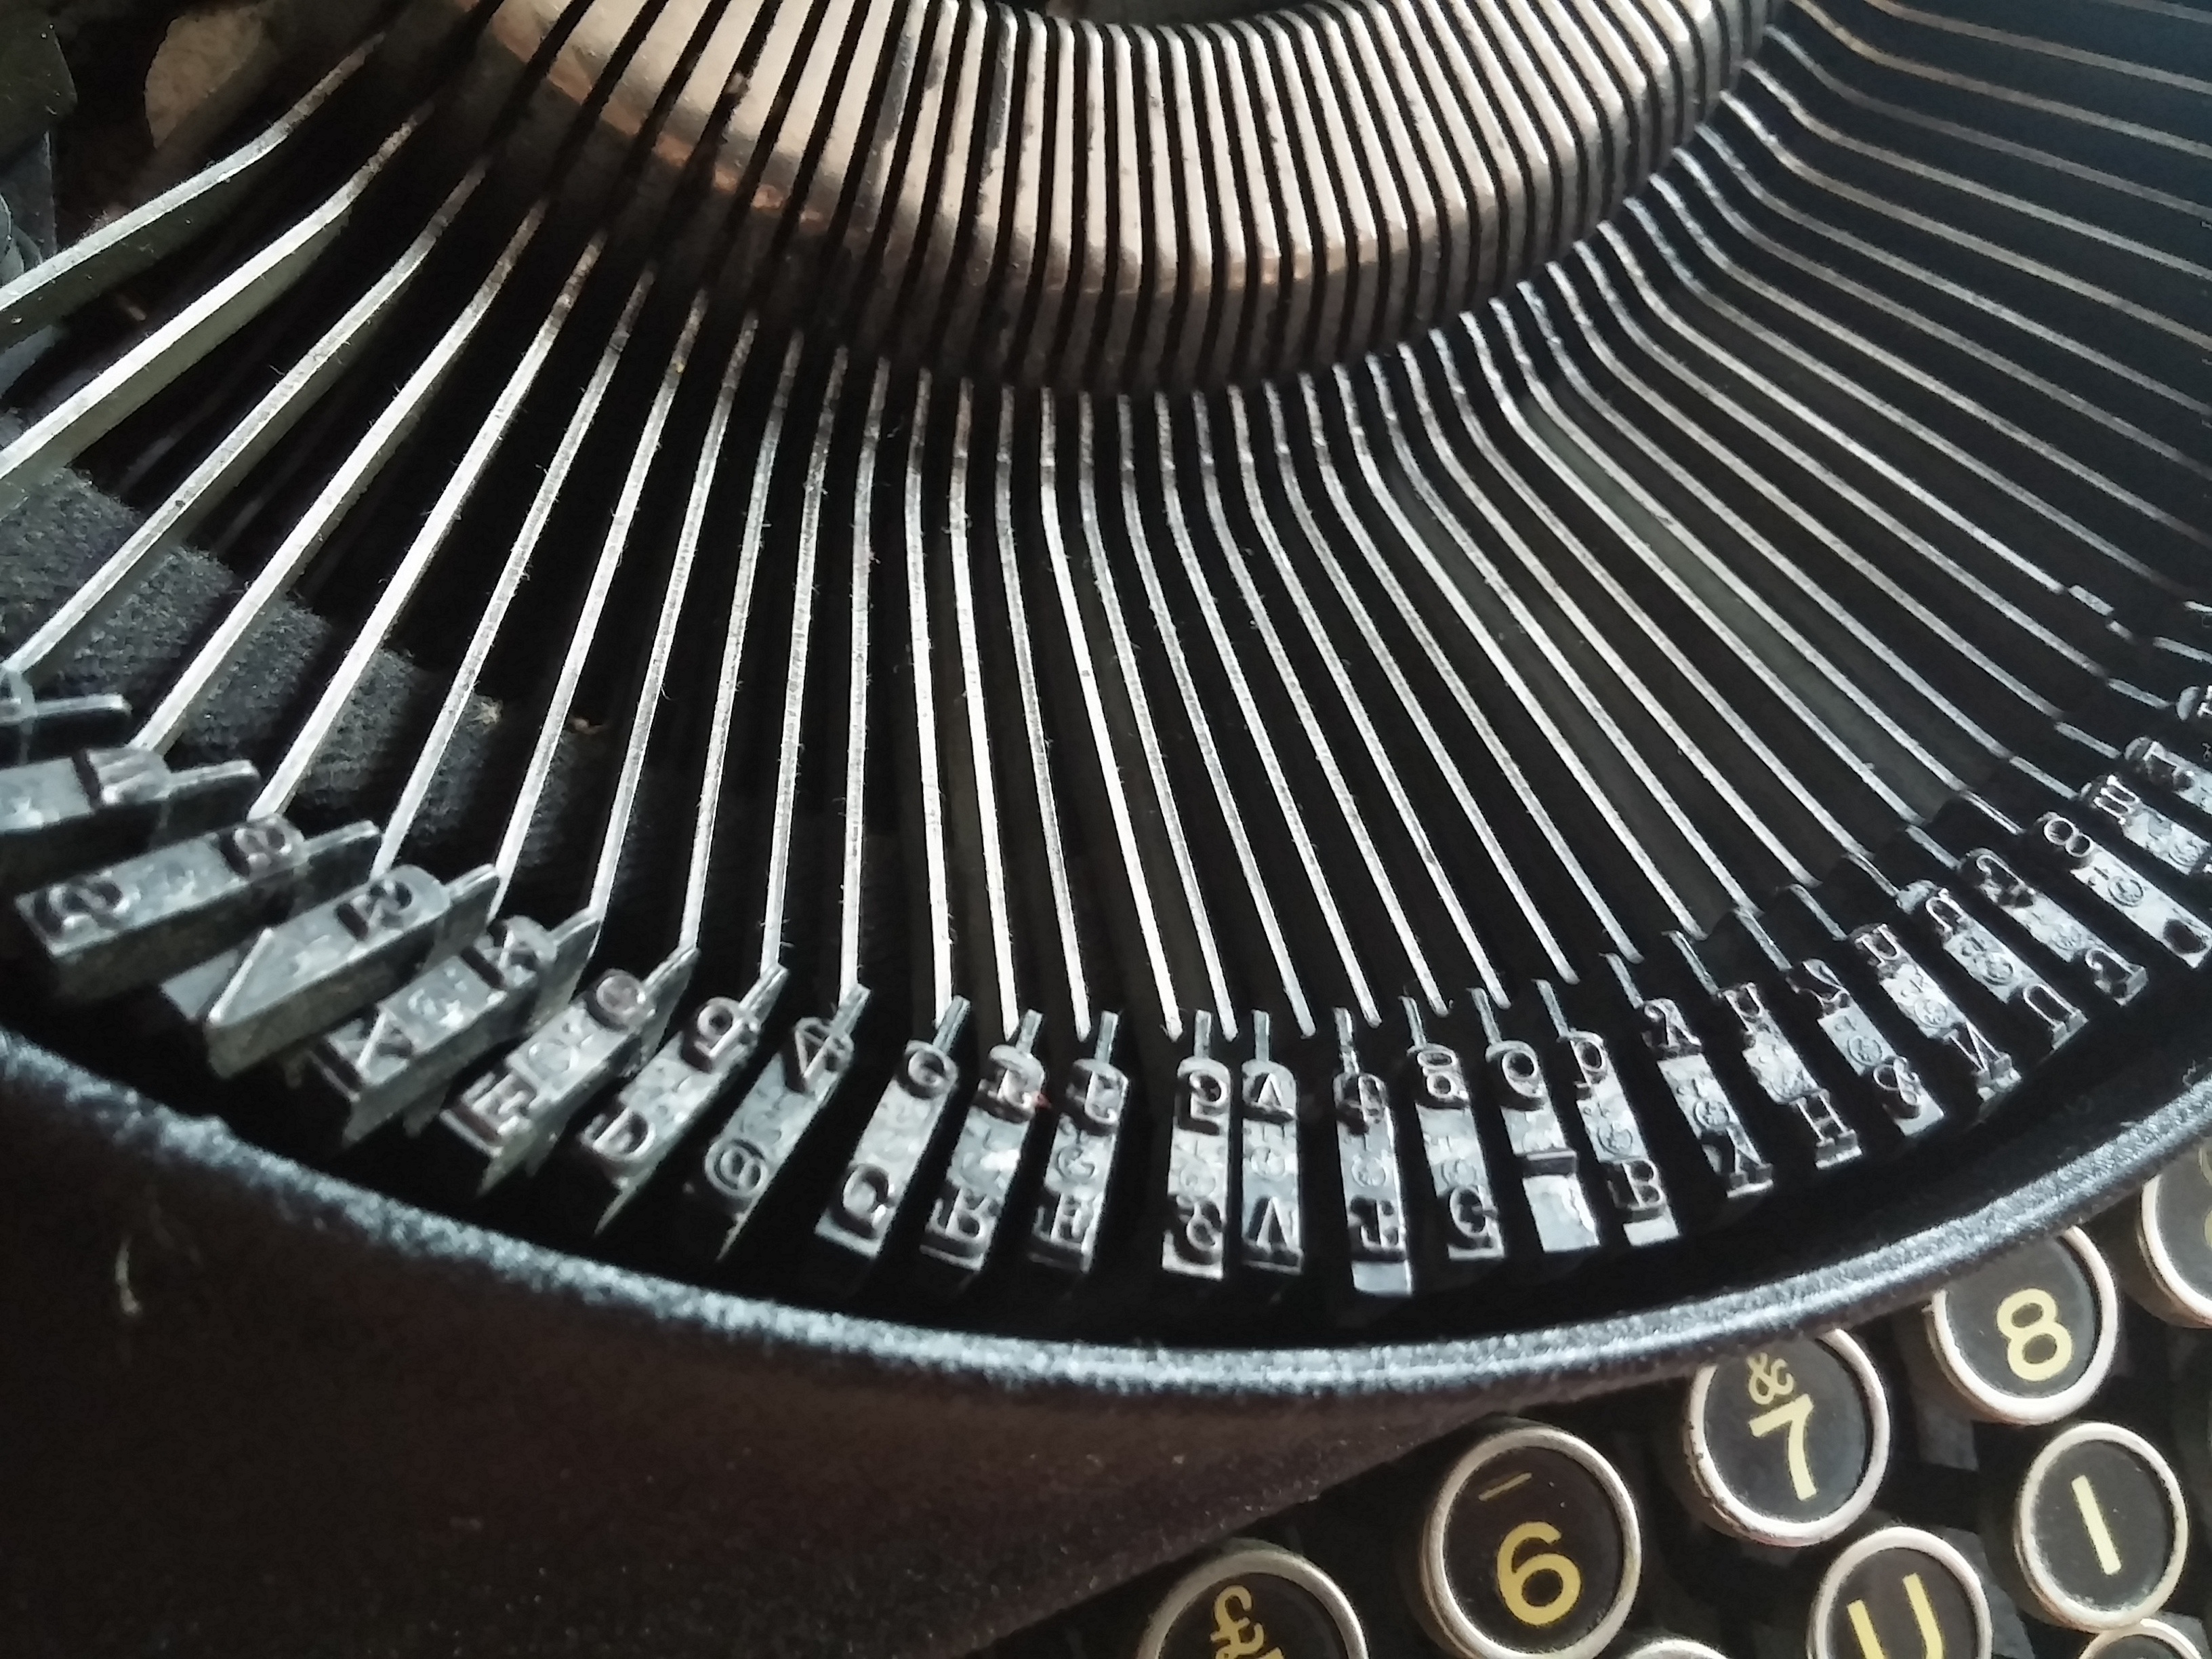
vintage, antique, retro, old, typewriter, machine, nostalgia, hipster, mechanical, letters, author, journalist, publishing, publish, office equipment